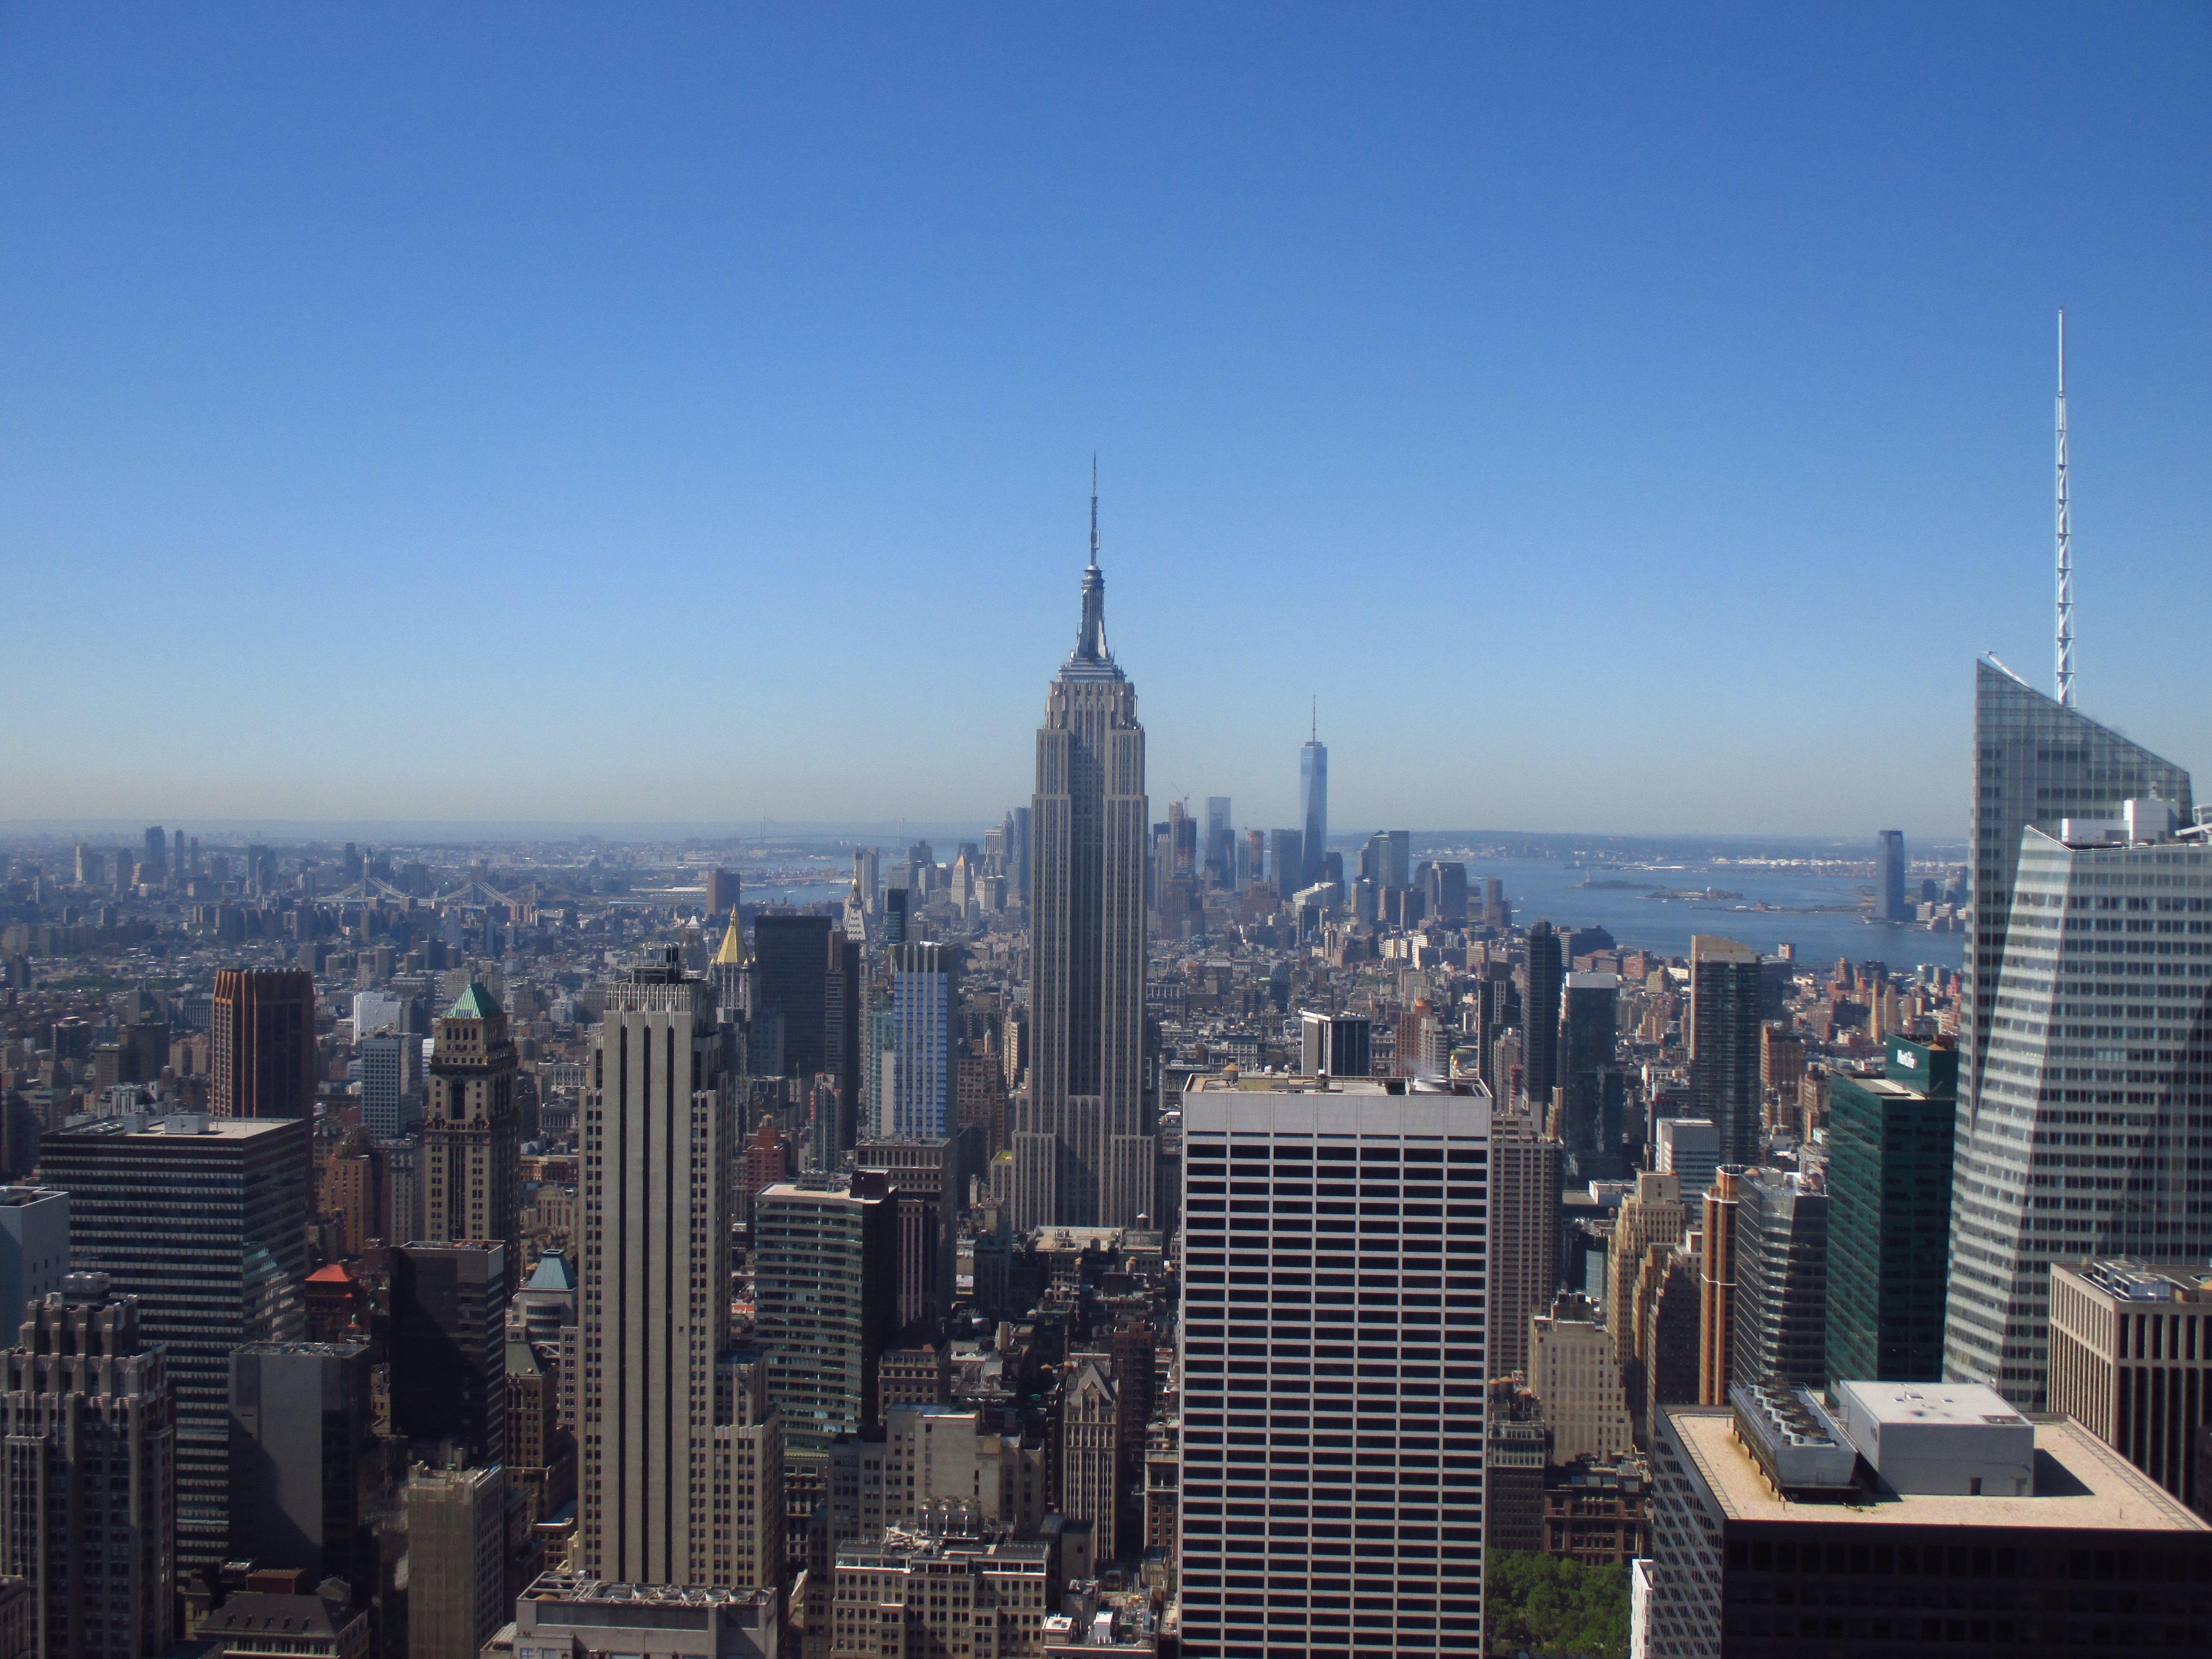
horizon, skyline, city, skyscraper, new york, manhattan, cityscape, downtown, tower, landmark, tower block, metropolis, urban area, geographical feature, human settlement, metropolitan area